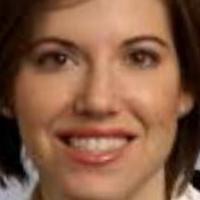
Age group: age 21-30